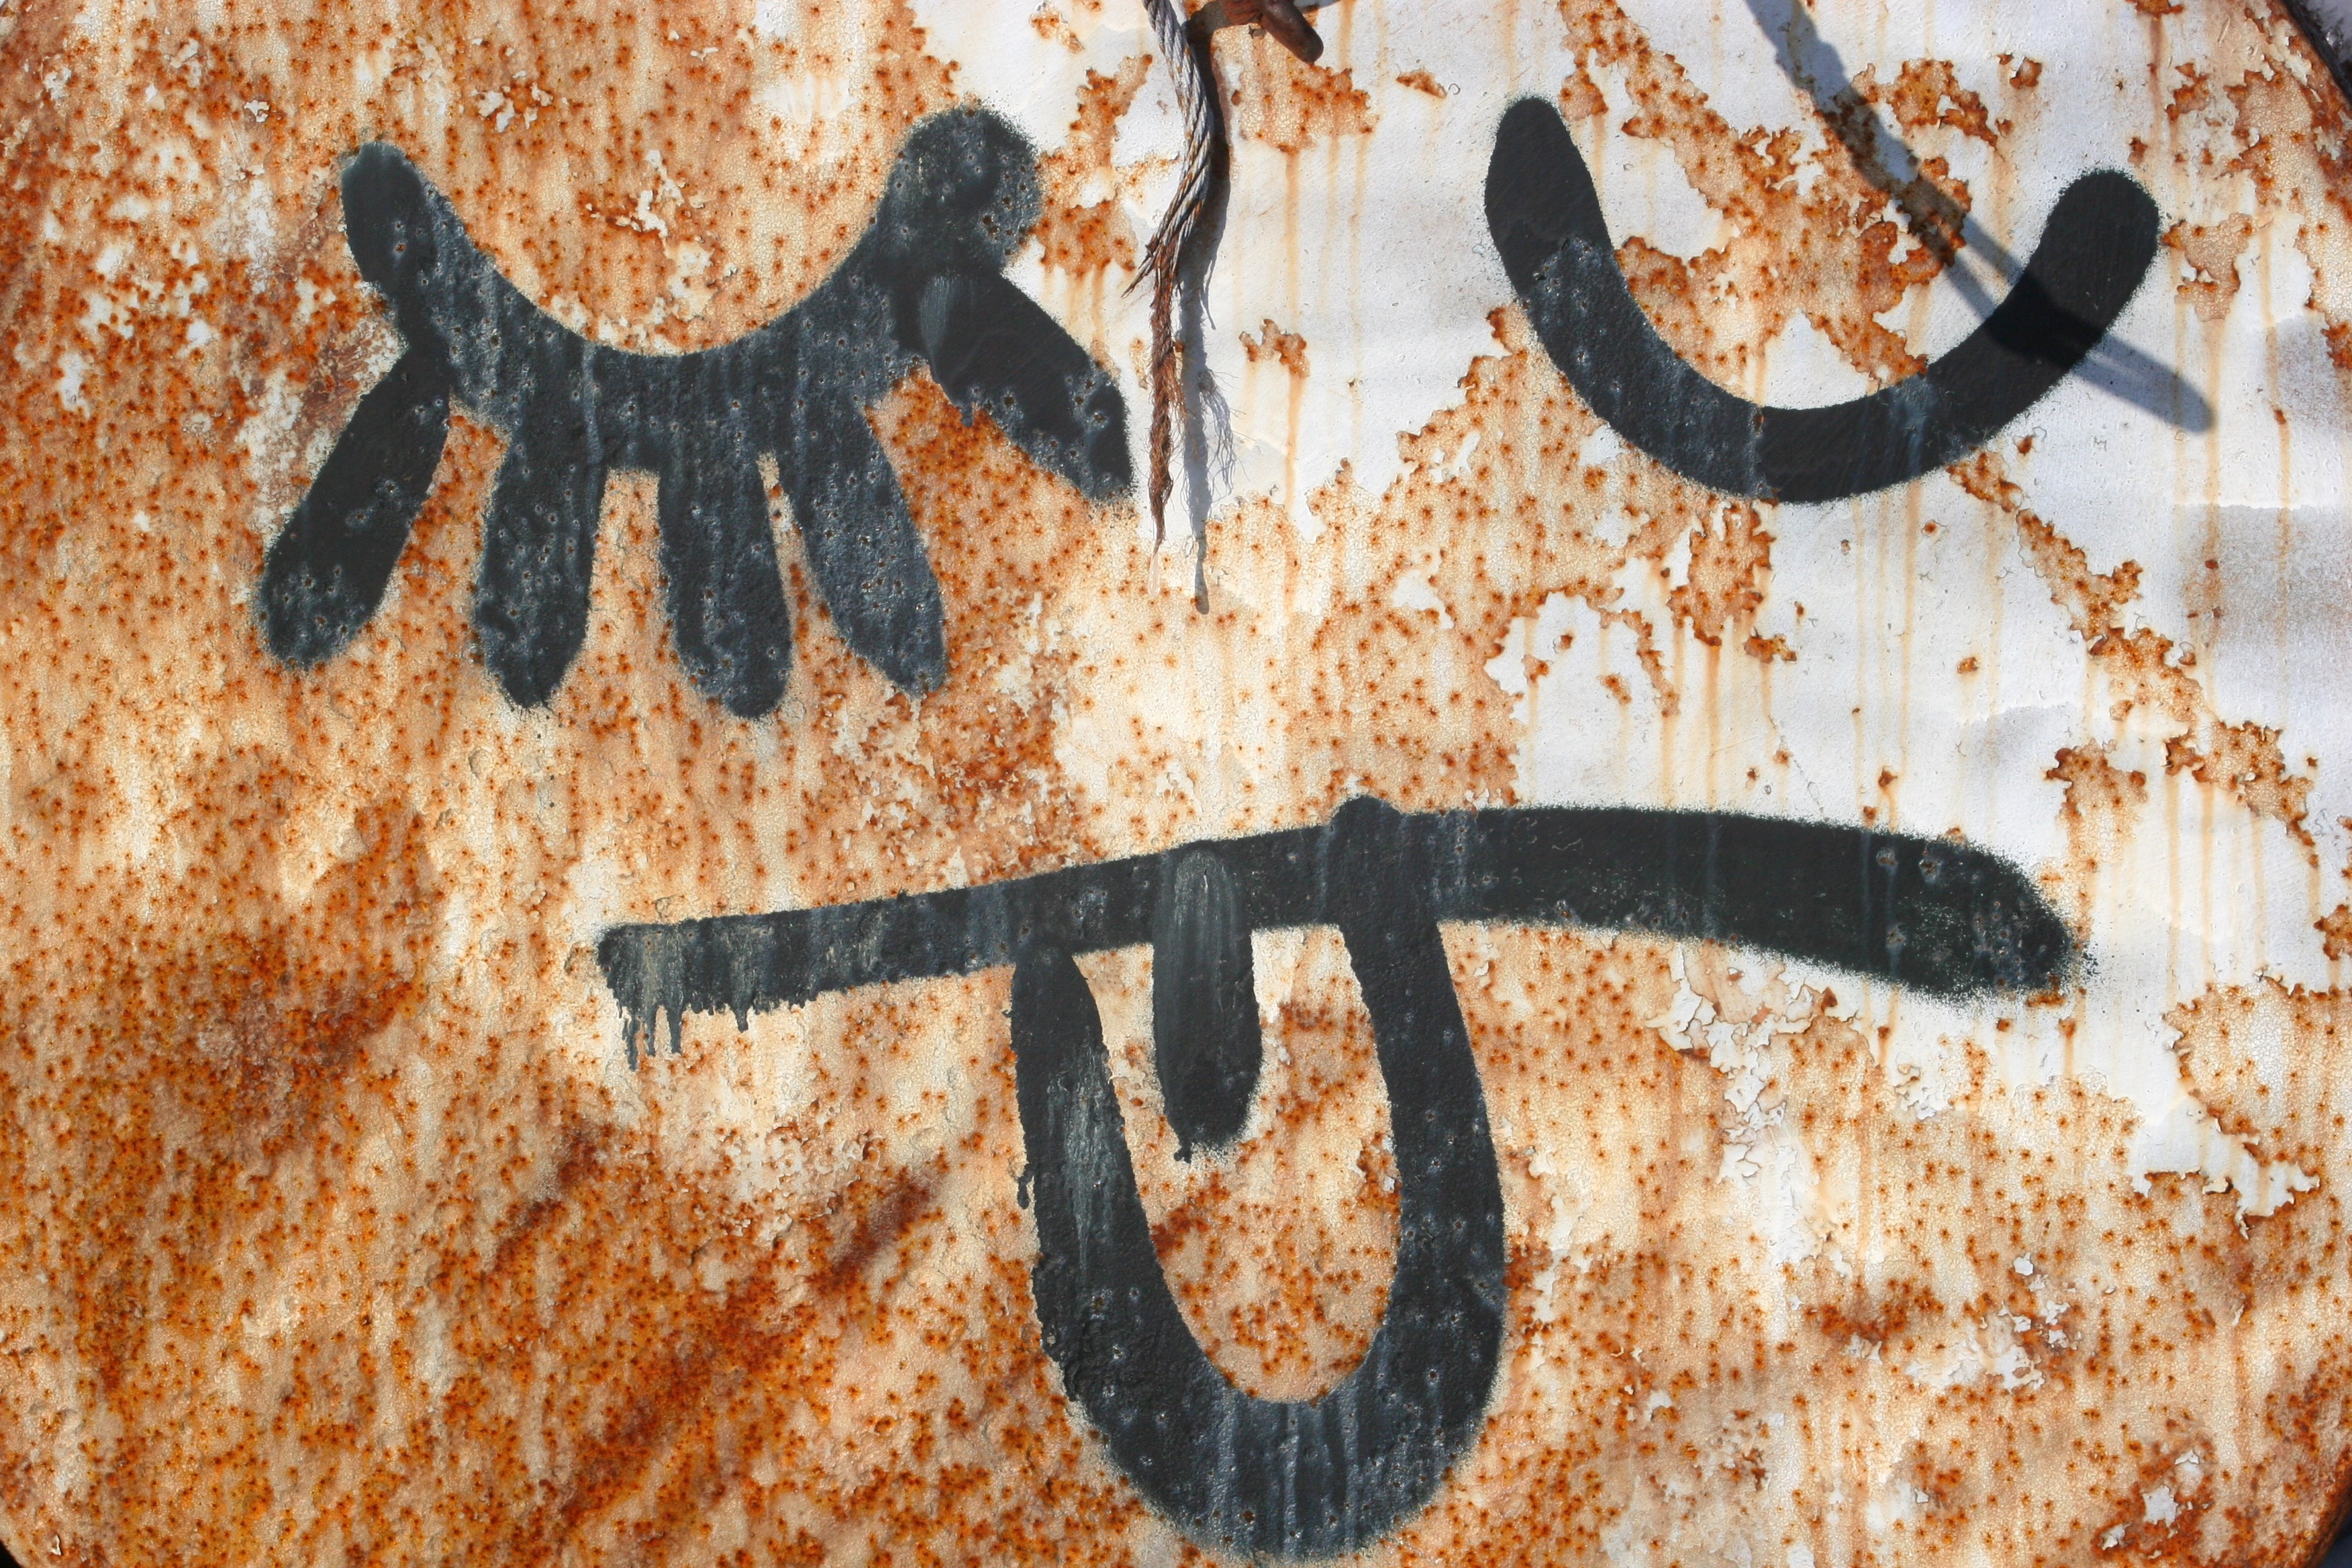
people, number, rust, lonely, sad, face, art, no, expression, graphic, spray paint, pain, calligraphy, emotions, soul, feedback, tagging, bored, nobody, divorce, back pain, headache, feed up